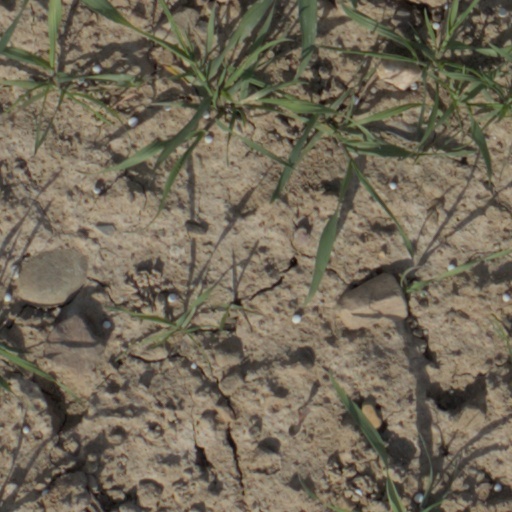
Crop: wheat